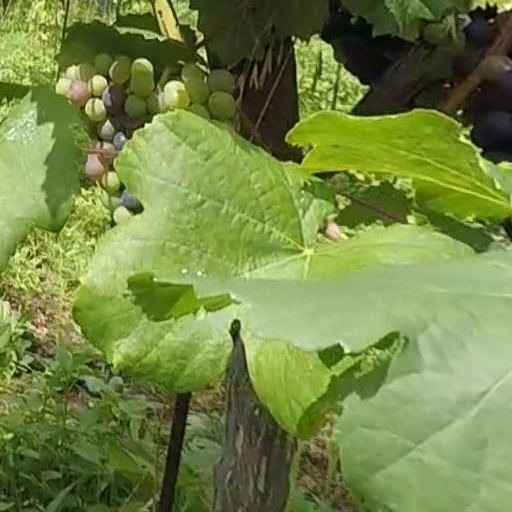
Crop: grape